Beibeilong

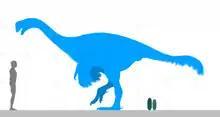
"Beibeilong" estimated adult size and eggs compared to a tall human

"Beibeilong" was one of the largest oviraptorosaurs. Its body size has been extrapolated from the large "Macroelongatoolithus" eggs associated with the holotype embryo. It had an estimated adult length of about , with a body mass around . The dimensions of "Beibeilong" were only surpassed or approached by the closely related "Gigantoraptor".